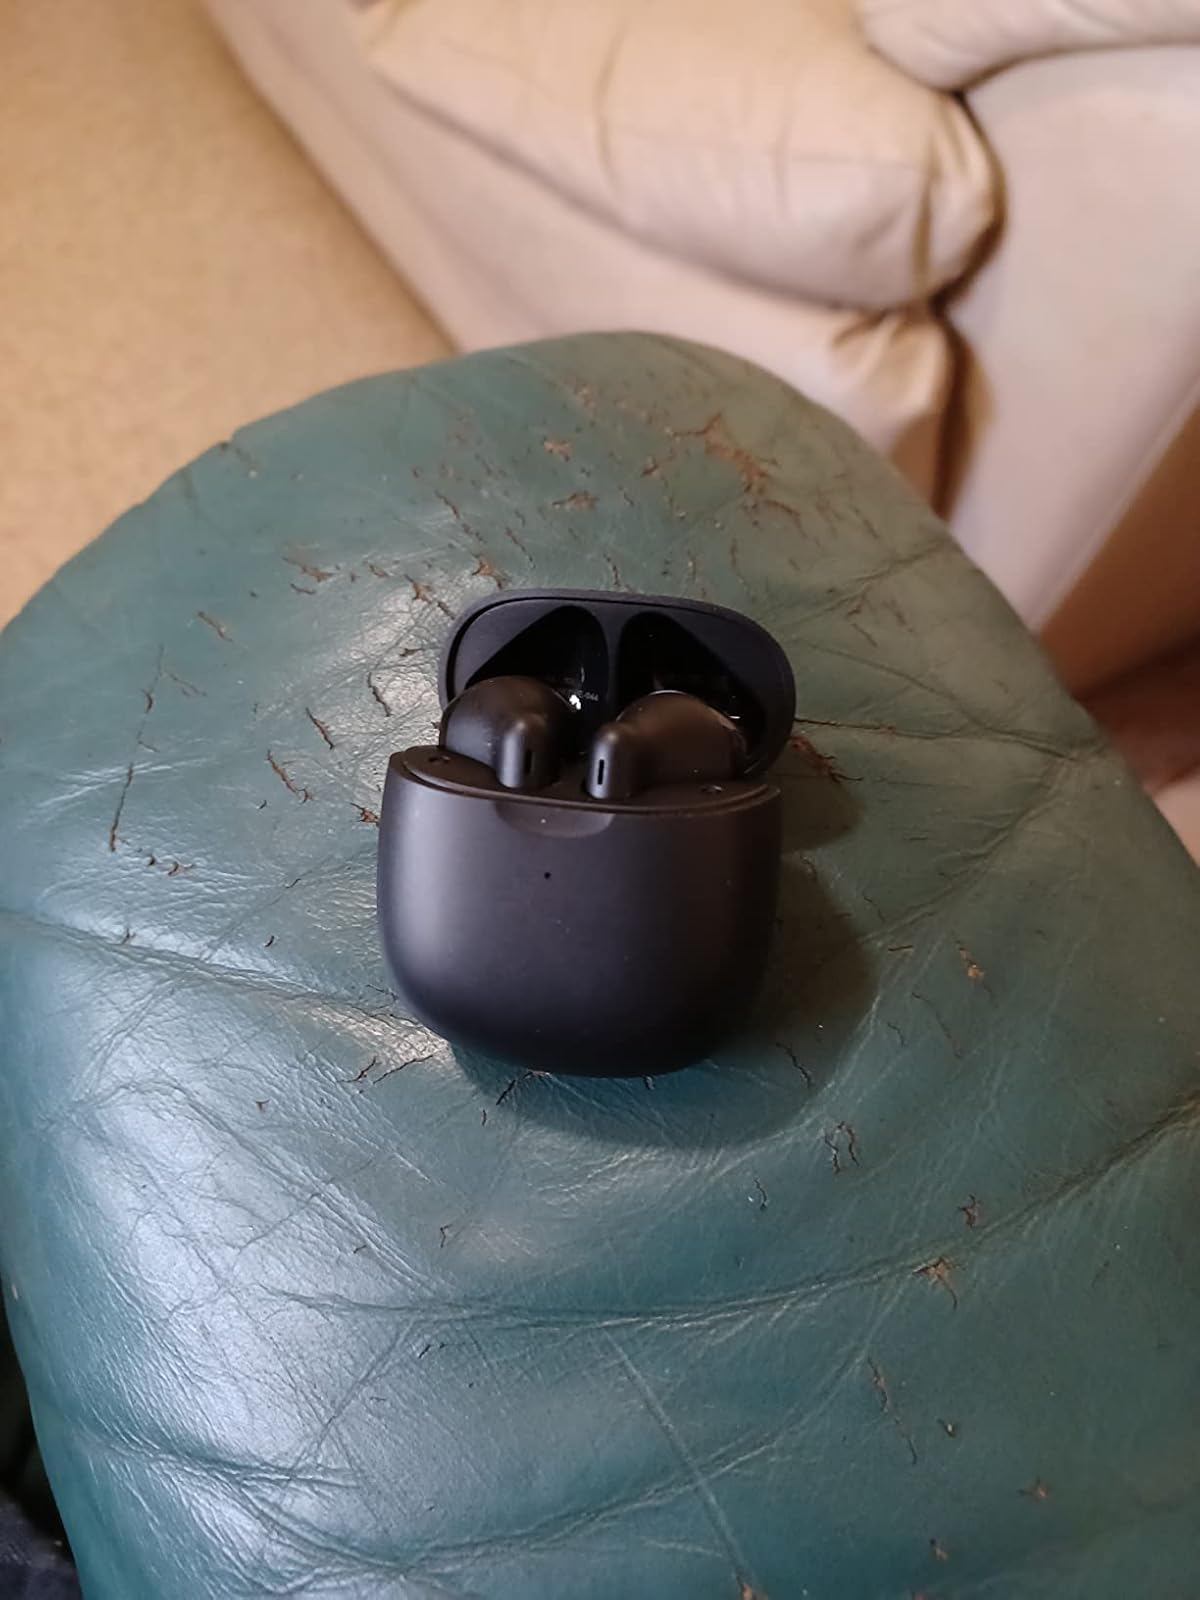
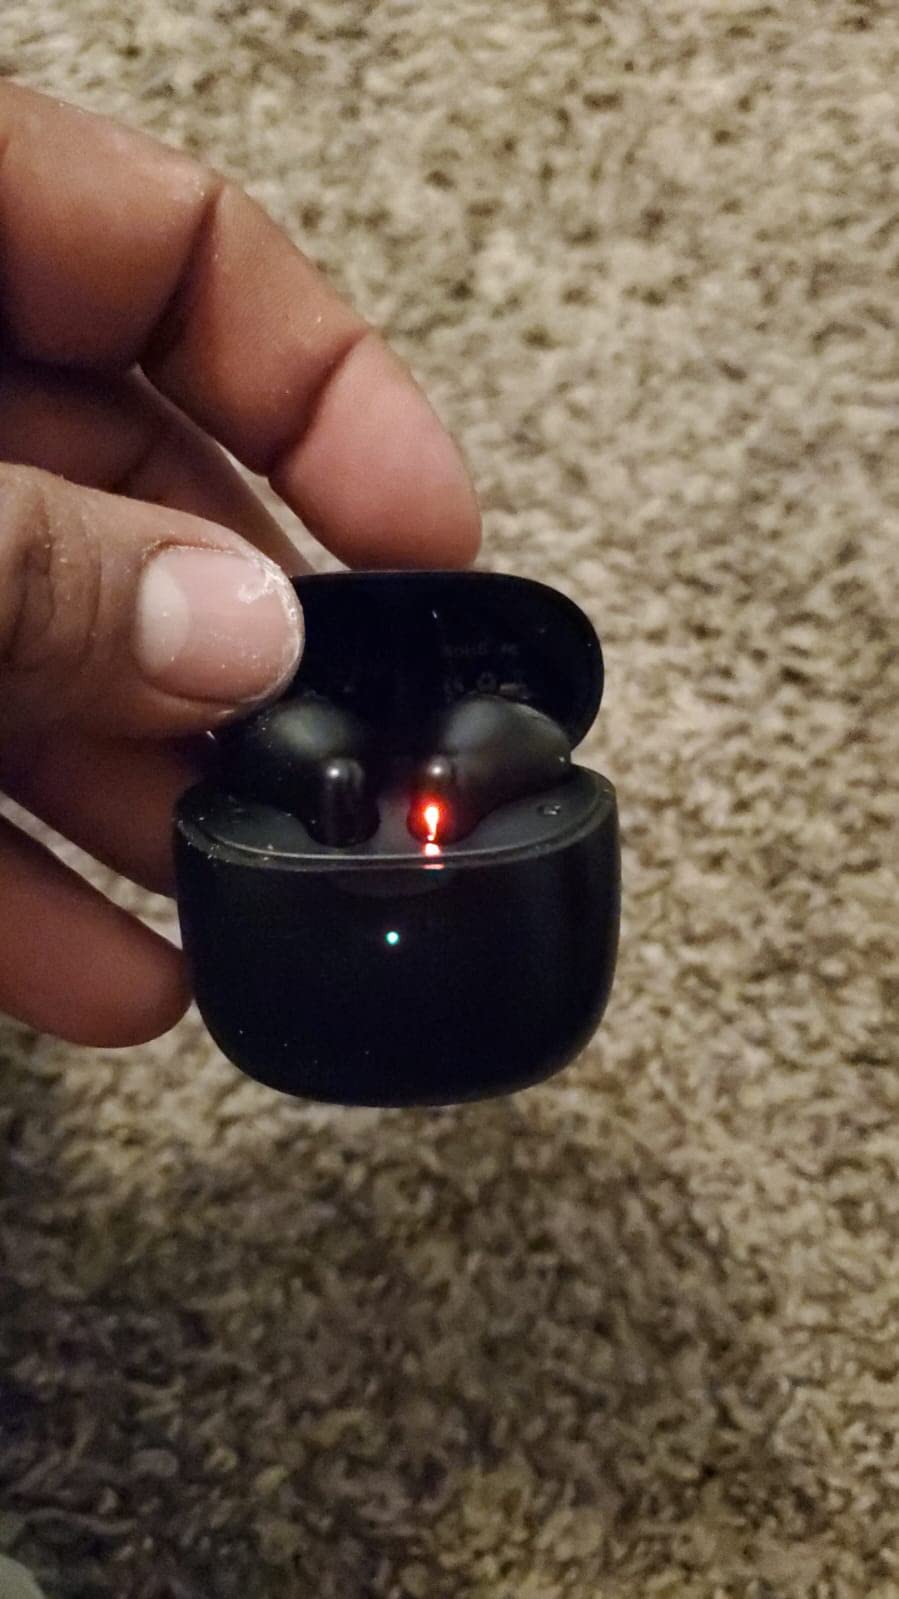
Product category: earbuds
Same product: yes